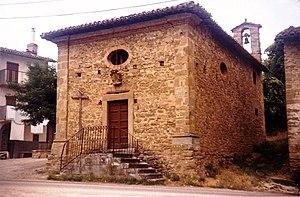
Rio est un hameau de la commune de Amatrice située à environ 6 km de la ville.